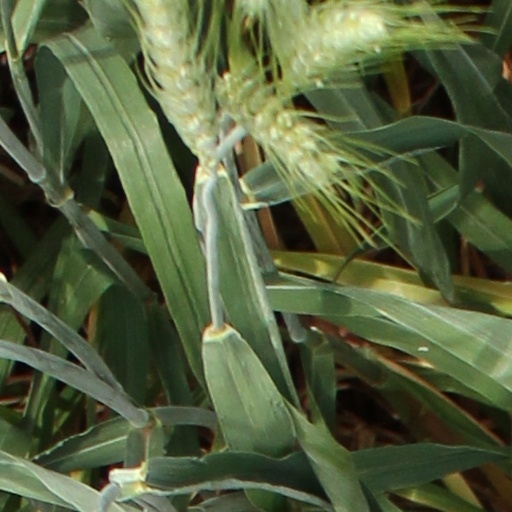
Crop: wheat